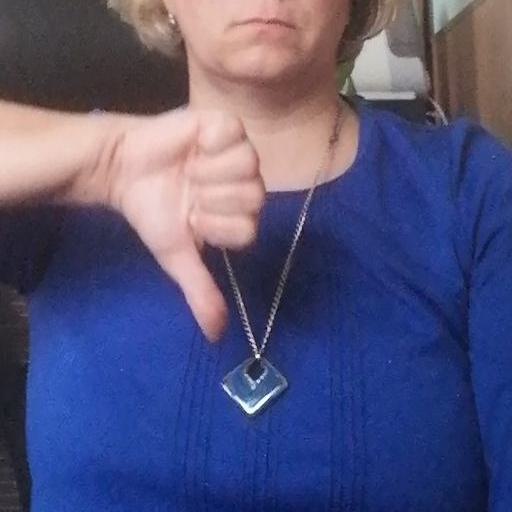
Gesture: dislike